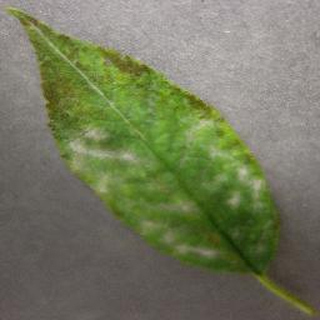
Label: cherry_powdery_mildew